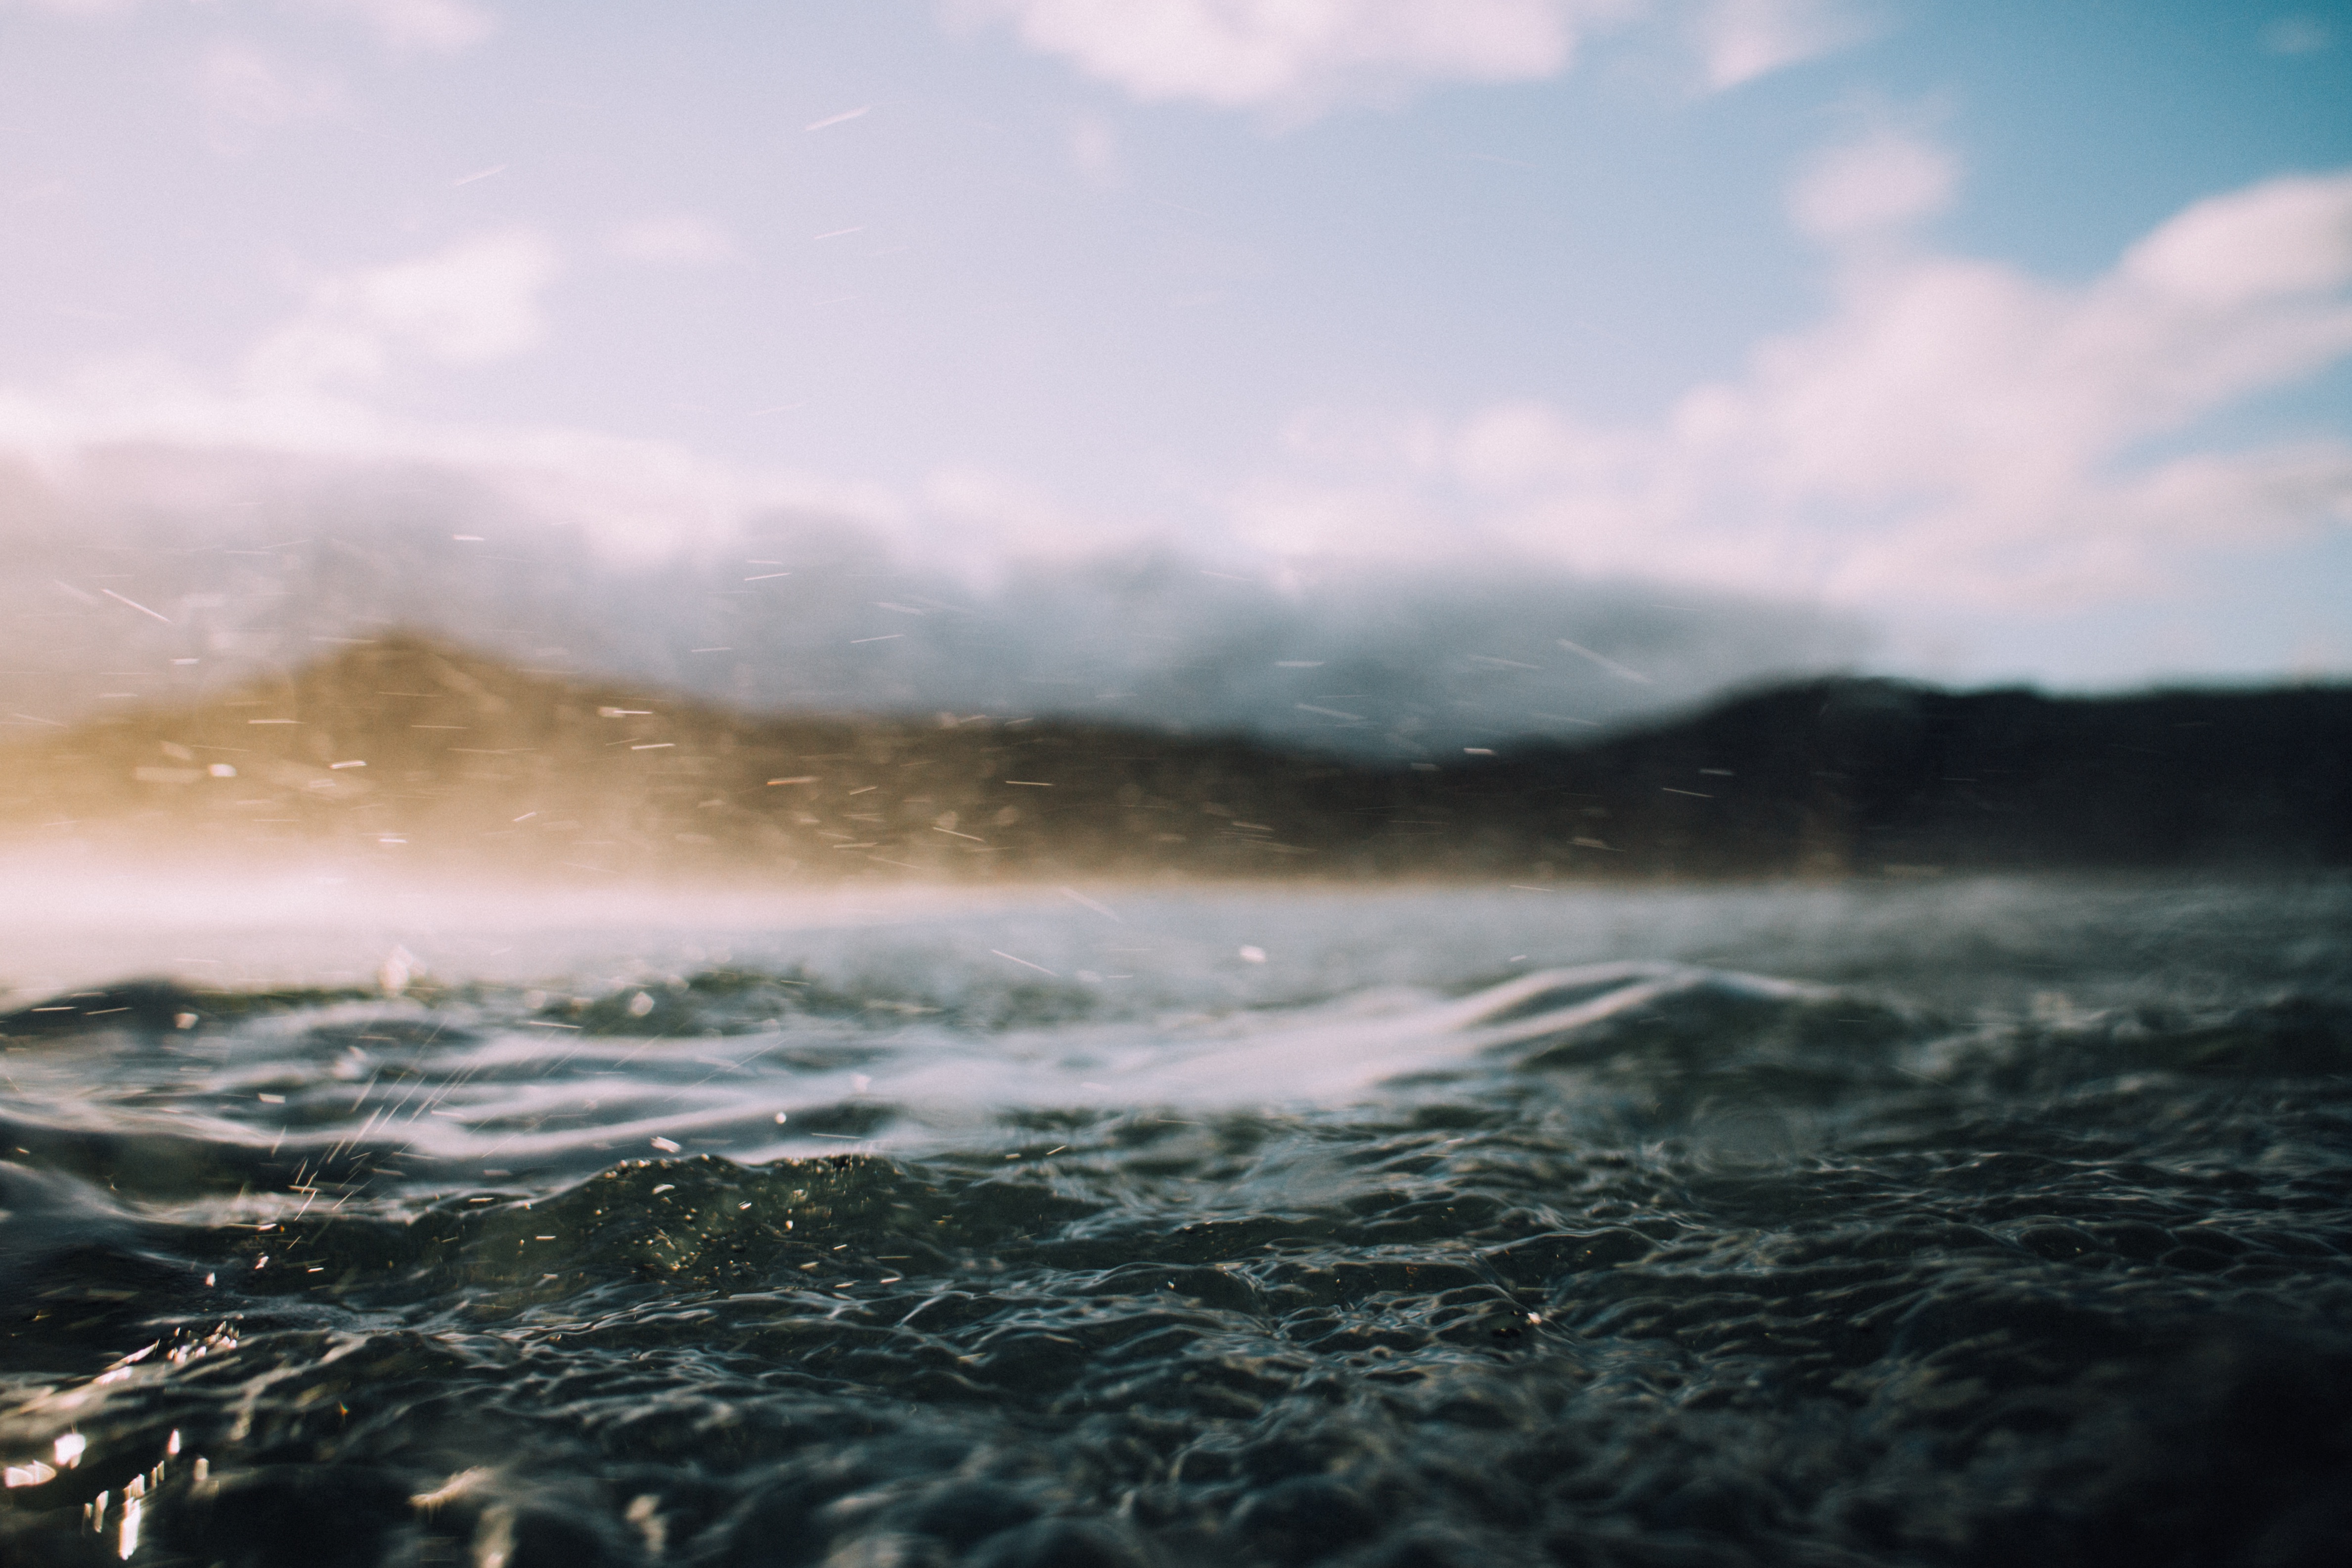
beach, sea, coast, water, ocean, horizon, cloud, sky, sunlight, morning, shore, wave, wind, reflection, spray, weather, body of water, atmospheric phenomenon, atmosphere of earth, wind wave